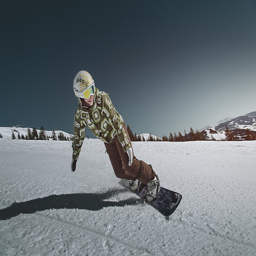
A man in full gear and helmet snowboarding on a hill.
A snowboard with a helmet and brown pants is at an angle on the snow on his snowboard.
A person practice his snowboarding skills in an open area of snow.
A person on a snowboard in the snow.
A snowboarder is smiling while riding their snow board.